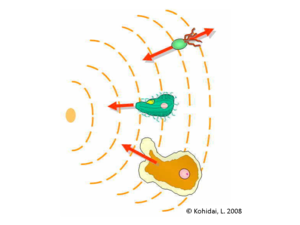
La chimiotaxie, l'un des types de taxies, est le phénomène par lequel des cellules corporelles, des spermatozoïdes, le tube pollinique d'un grain de pollen, ou des bactéries, ou d'autres organismes uni-, ou pluricellulaires, se dirigent ou dirigent leurs mouvements en fonction de certaines espèces chimiques présentes dans l’environnement.